Rose VL Deli

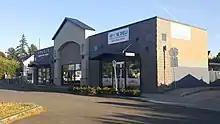
The restaurant is located in a strip mall (pictured in 2021)

Rose VL Deli was named the city's best soup shop in "Portland Monthly" 2015 list of the best new restaurants. The magazine also included the cao lȃ̀u in a 2022 list of the twelve best breakfasts in the city.